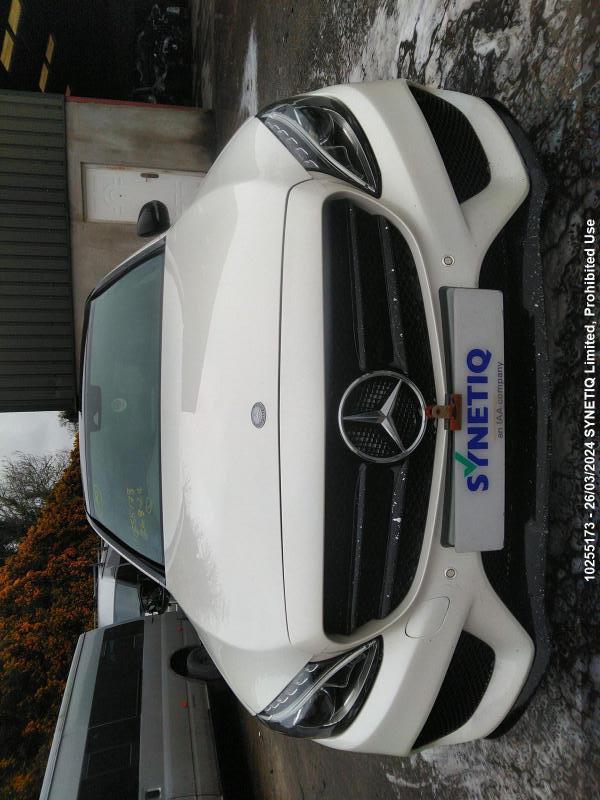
Aucun dommage détecté.
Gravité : aucun